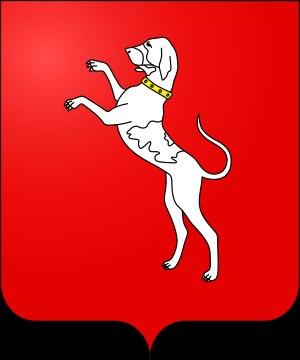
Le palais Canossa est un édifice historique dont l'origine remonte au XVIIᵉ siècle, situé piazza Matilde di Canossa à Mantoue en Italie.